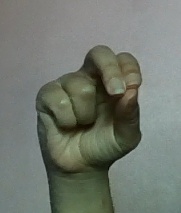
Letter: gaaf